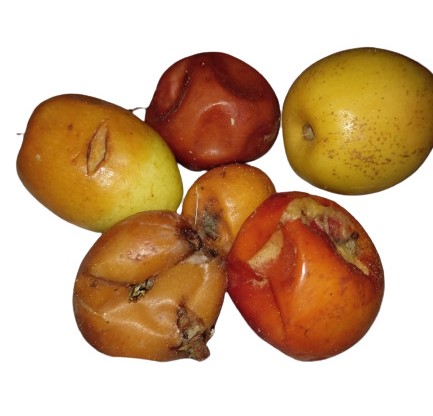
Fruit: jujube
Condition: rotten